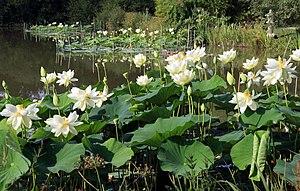
Lotus sur le grand étang des Jardins du Loriot, l'été.
Les Jardins du Loriot, parc contemporain anglo-chinois situé en Vendée, conçu pour permettre aux visiteurs de découvrir des paysages pittoresques au plus près de la nature, avec des ambiances asiatiques qui invitent au voyage et à l'imaginaire.
Venansault est une commune française située dans le département de la Vendée en région Pays de la Loire.